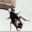
Label: cockroach